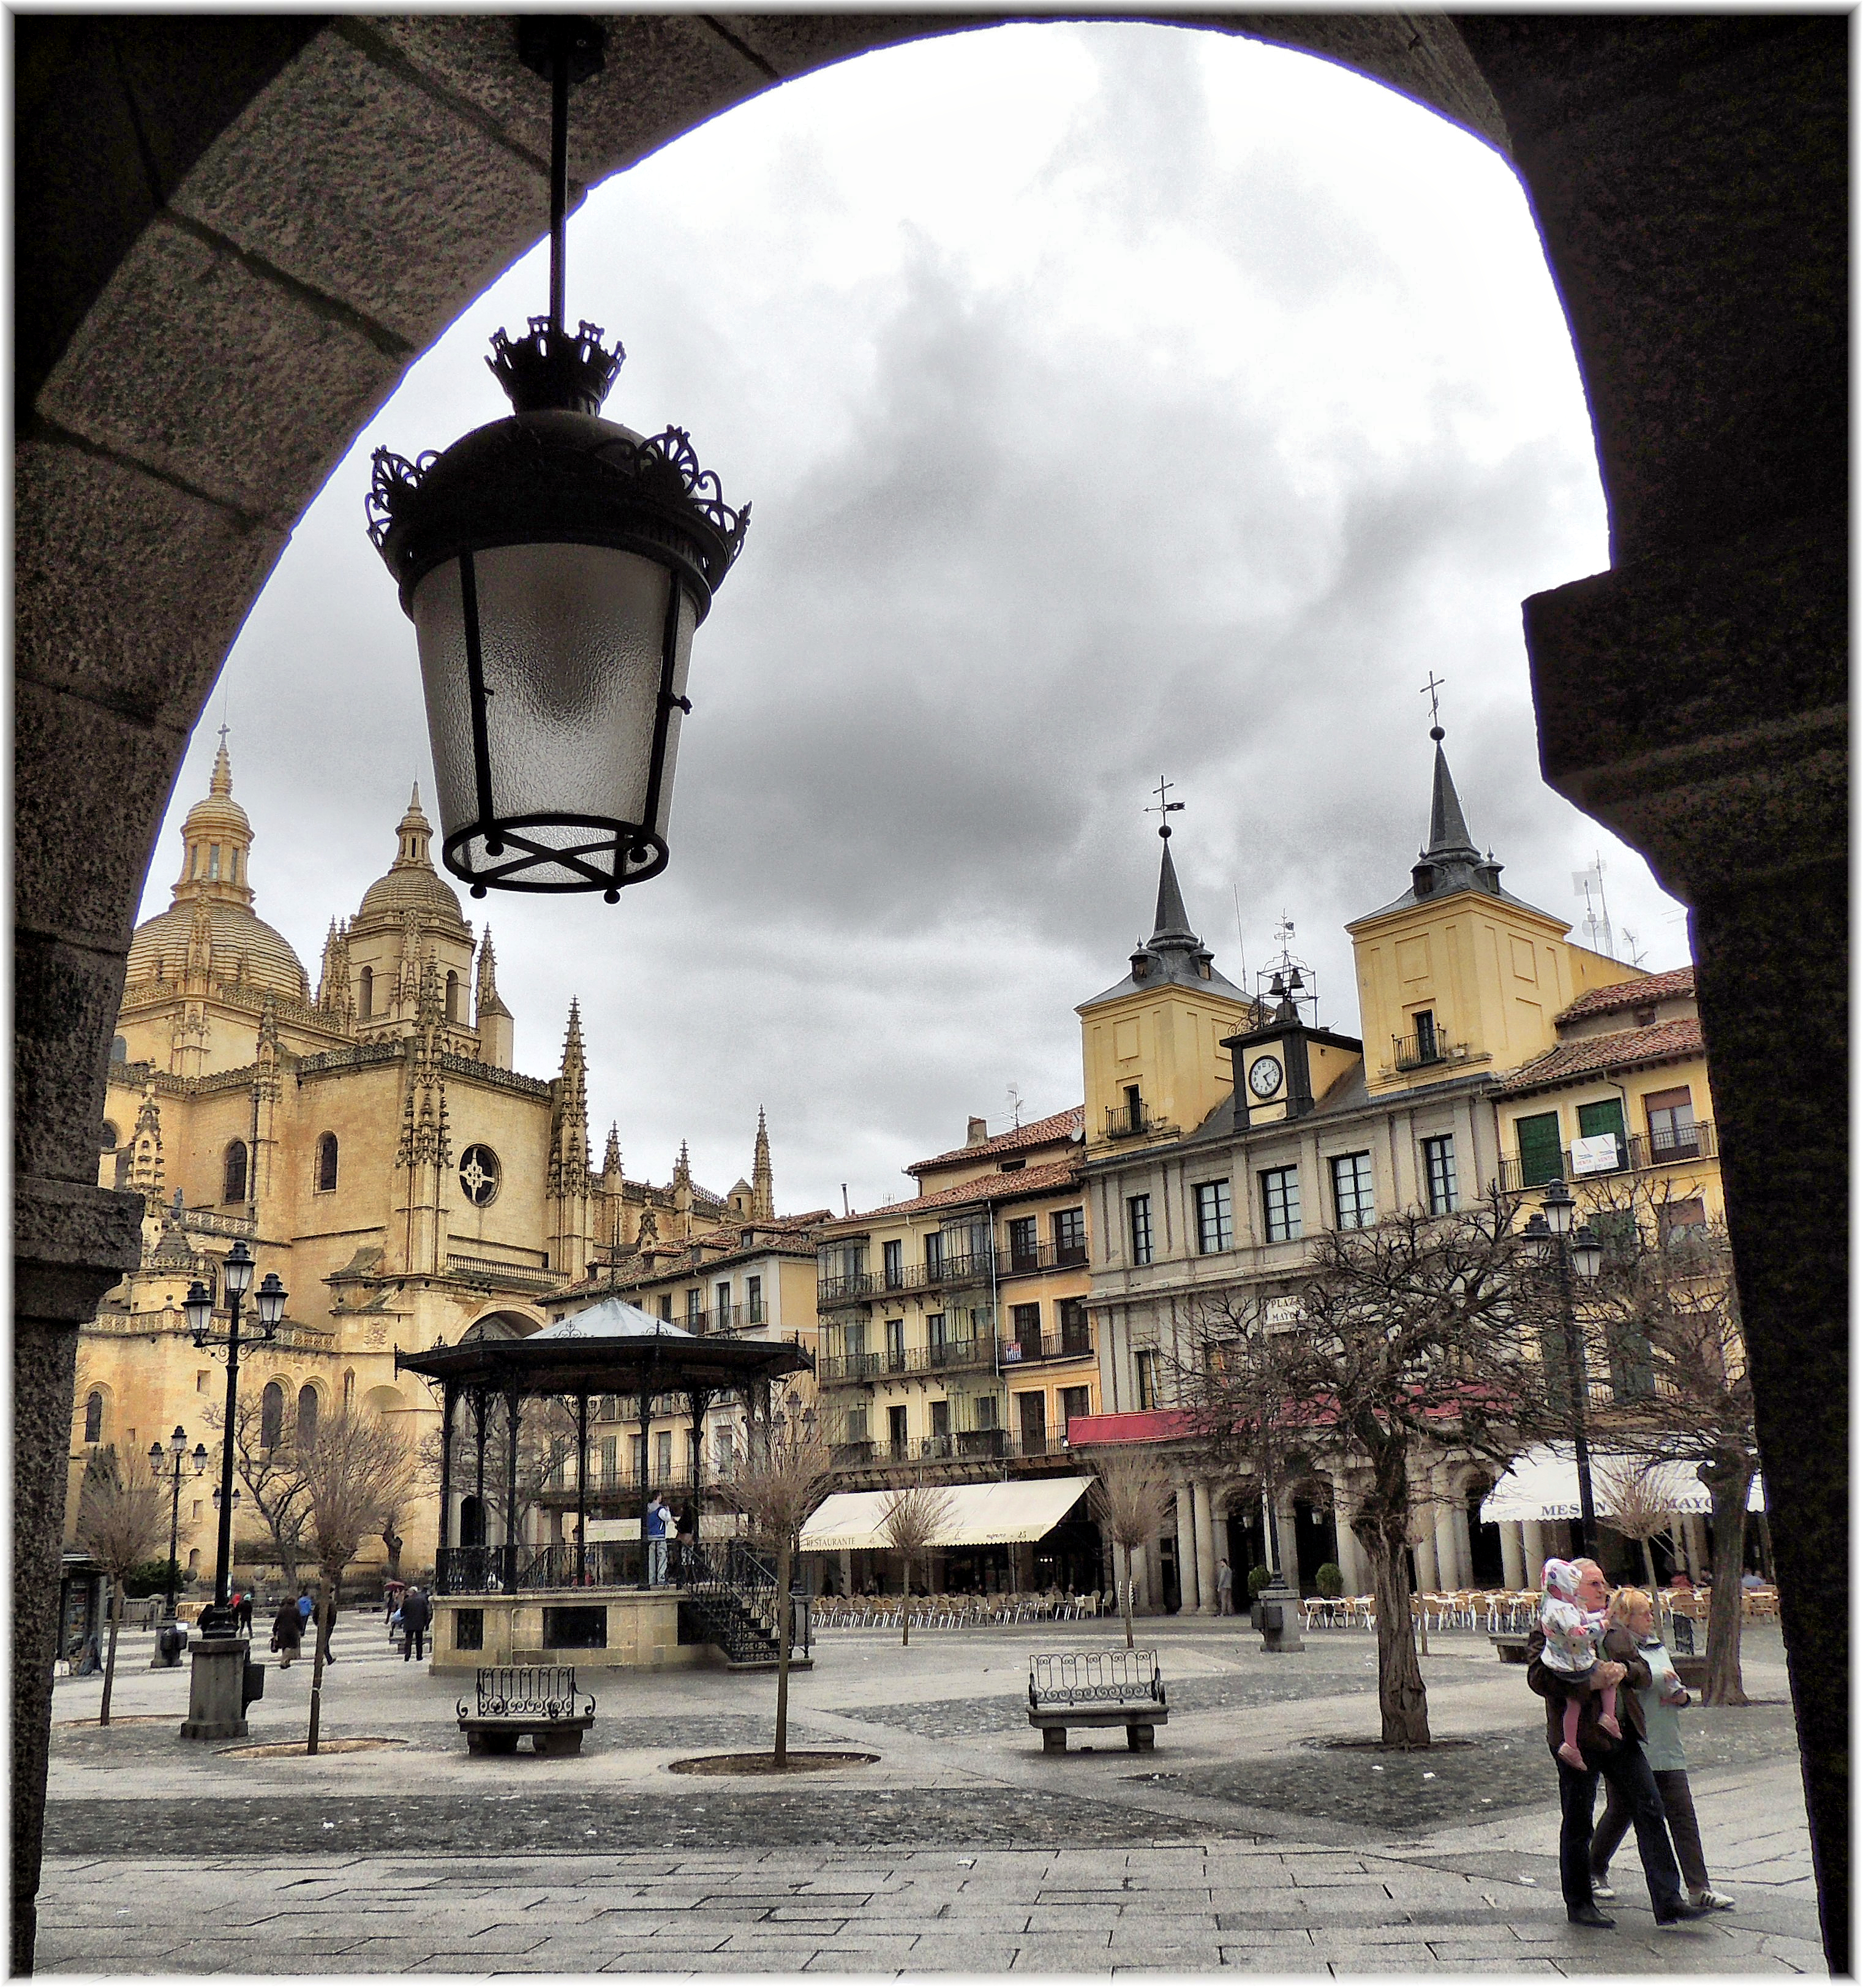
architecture, street, photography, town, city, cityscape, downtown, arch, landmark, lighting, photograph, town square, urban area, human settlement